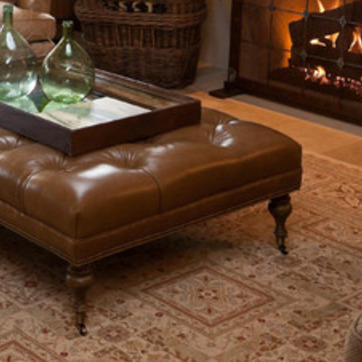
Material: leather